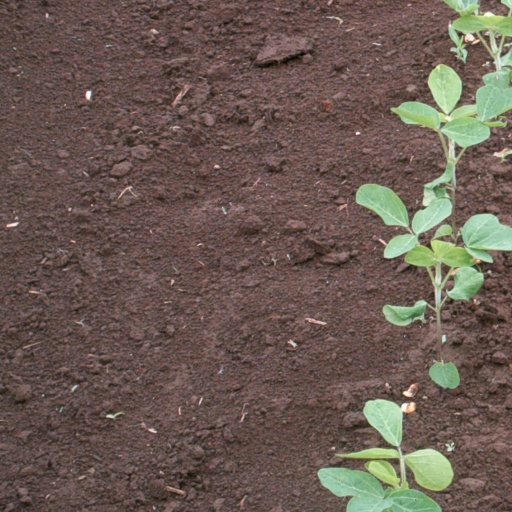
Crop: soybean